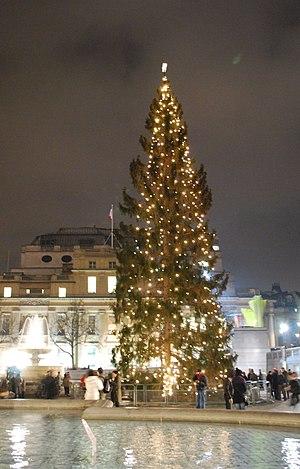
Alfhild Hovdan, née Olsen le 13 septembre 1904 et morte le 20 février 1982, est une journaliste norvégienne, puis directrice touristique de la ville d'Oslo pendant plus de quarante ans. Elle est connue pour avoir initié la tradition du sapin de Noël de Trafalgar Square, cadeau de la ville d'Oslo au peuple londonien, en reconnaissance de son aide pendant la Seconde Guerre mondiale.
51° 30′ 29″ N, 0° 07′ 41″ O